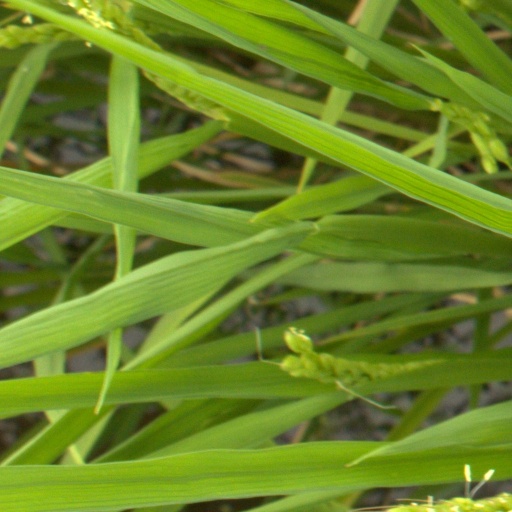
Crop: rice